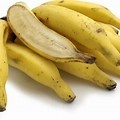
Label: banana